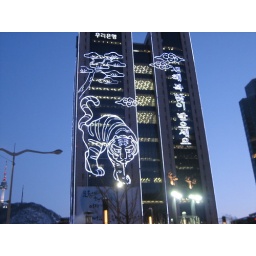
Happy 2010! It's the year of the tiger on an Woori Bank building around Namdaemun.